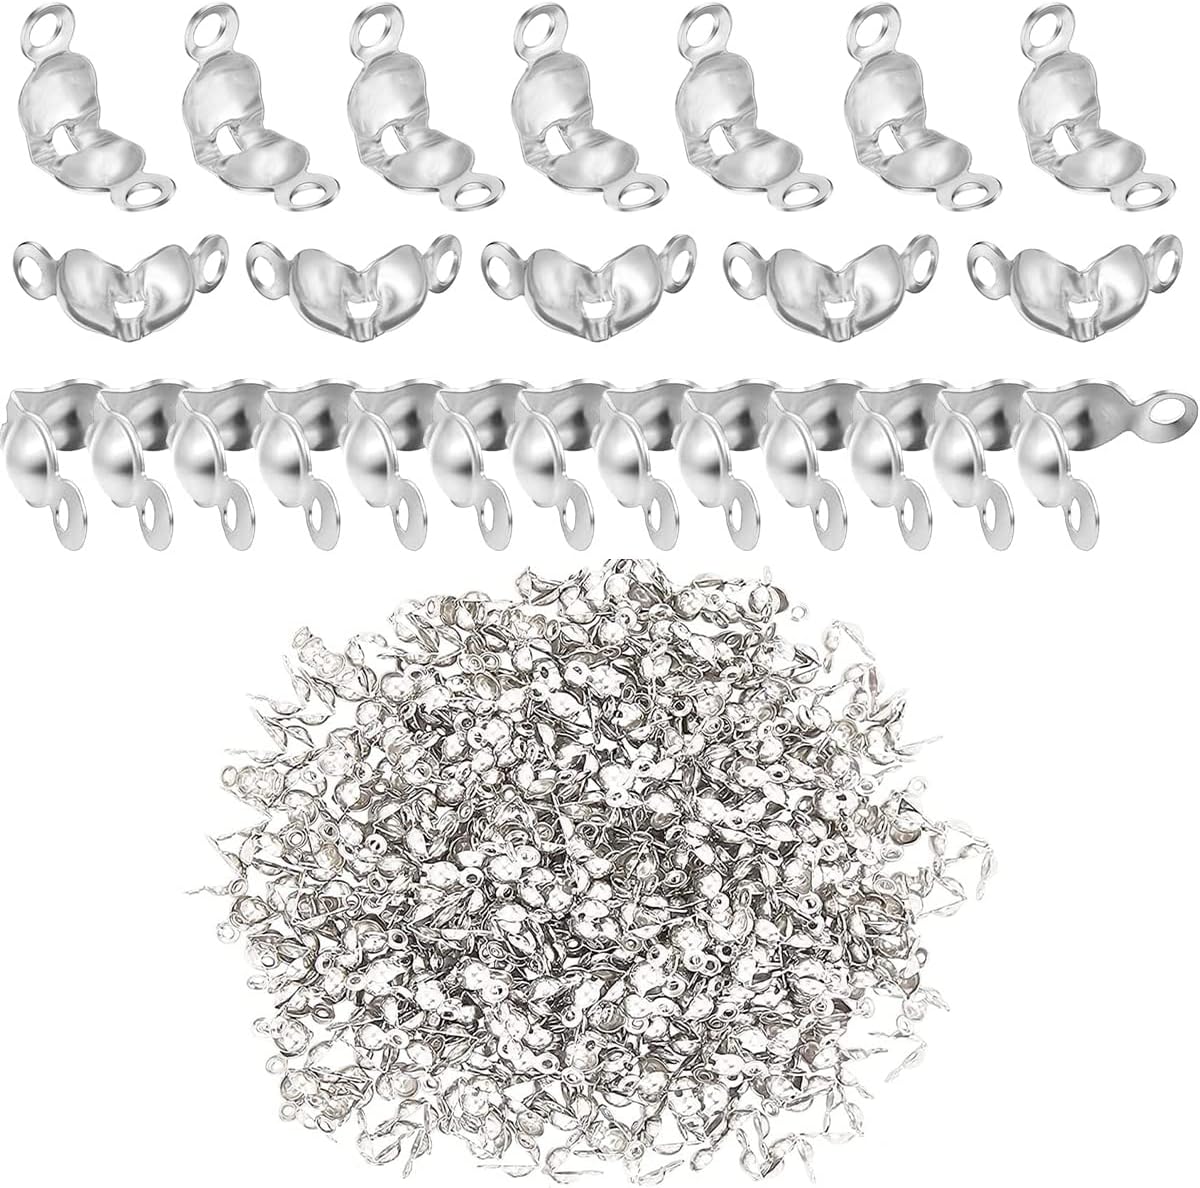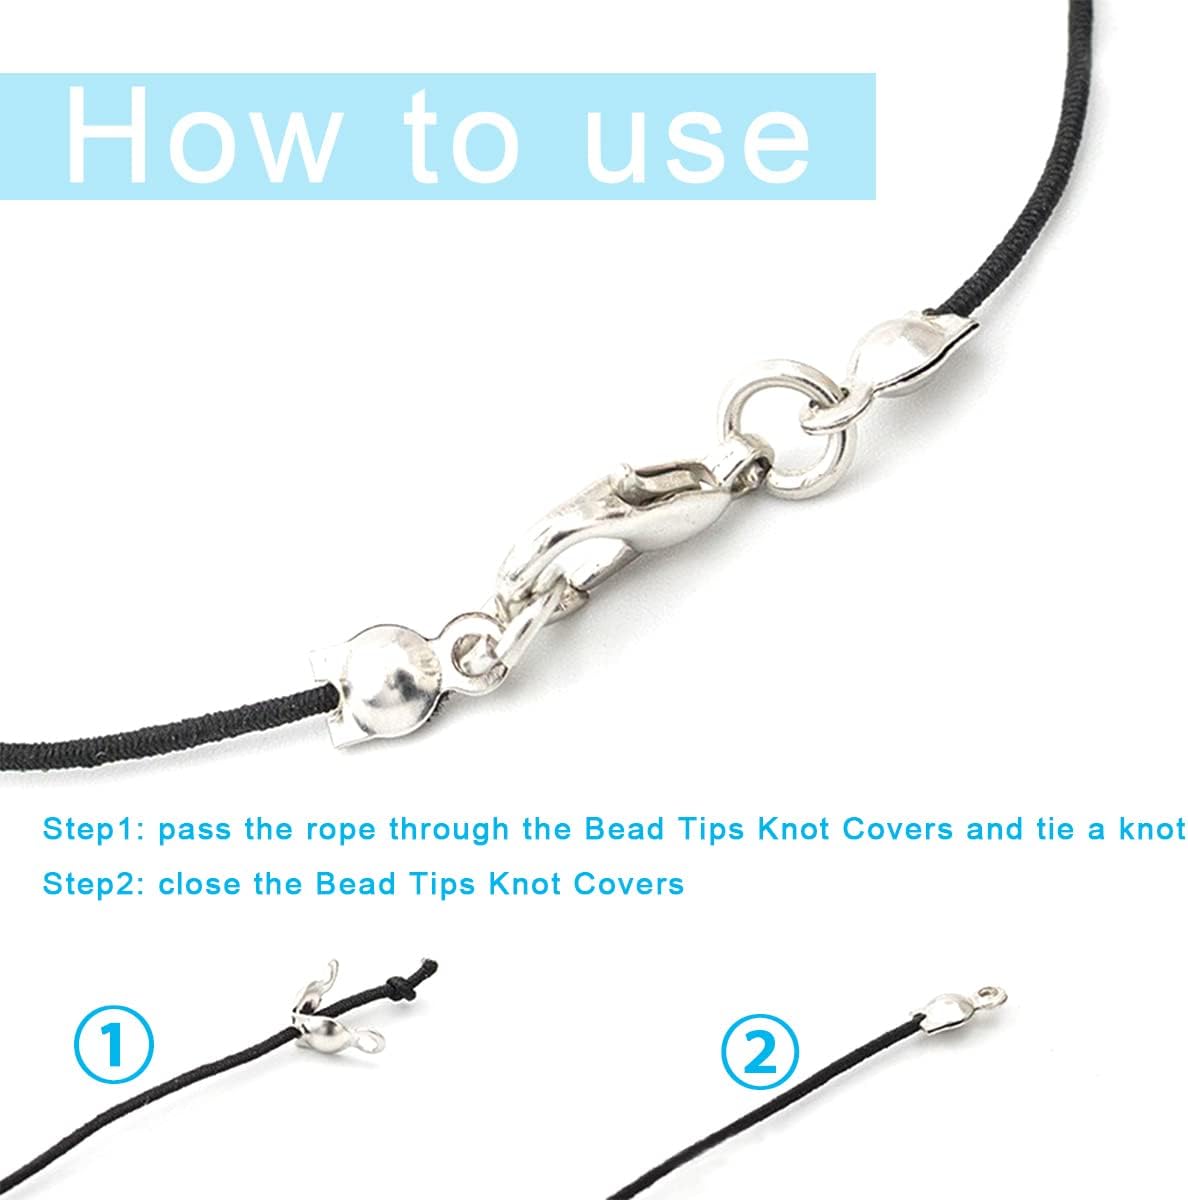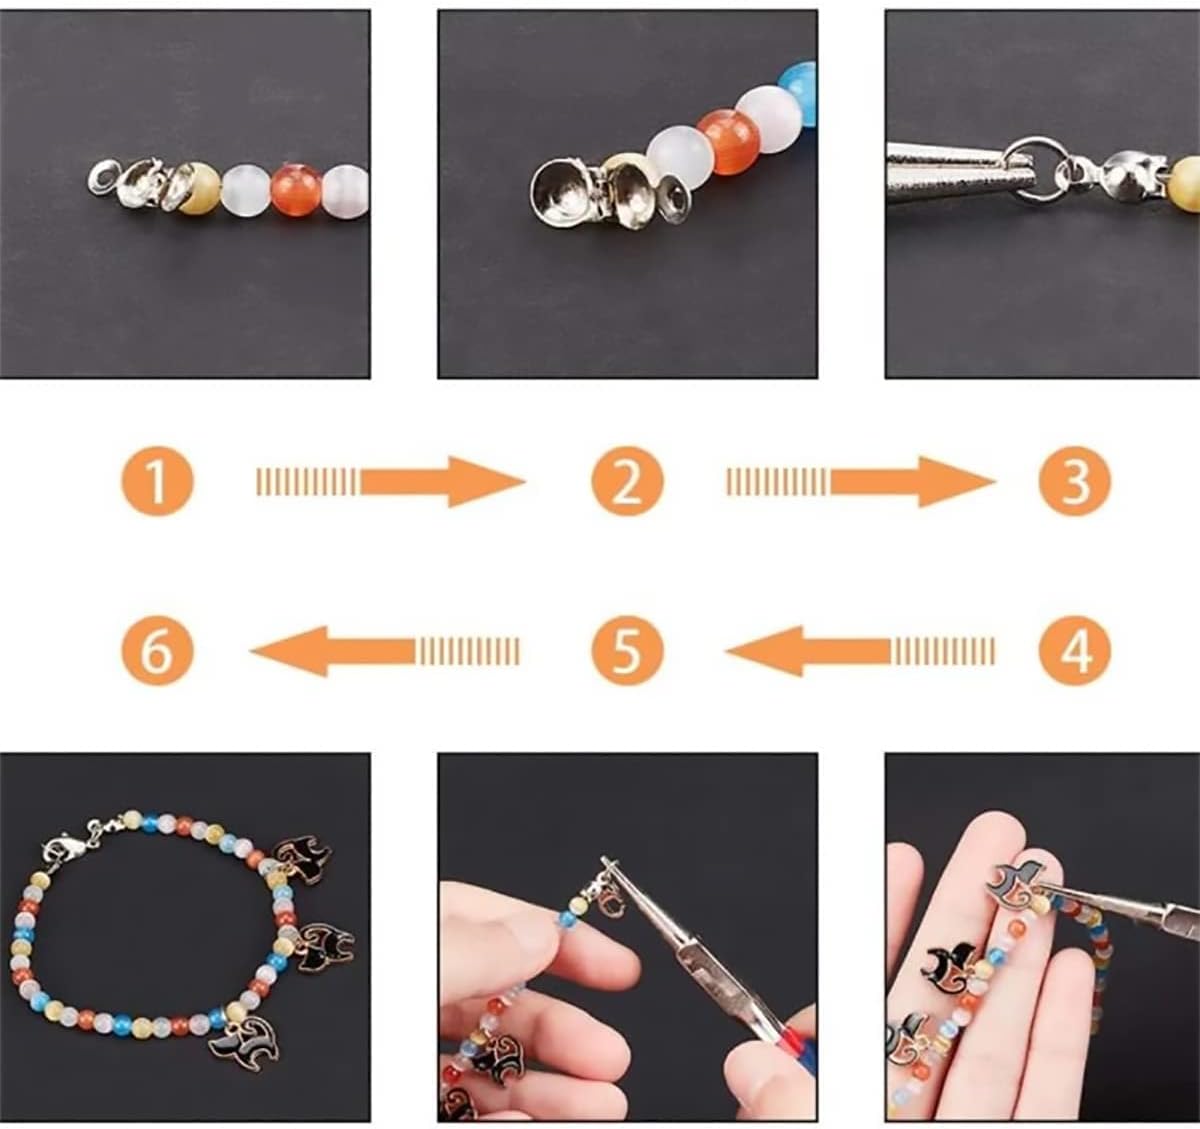
1500 Pieces Beads Tips Knot Covers Clamshell Crimp Tips Beads Set Calotte Ends Knot Covers Fold-Over Bead Covers for Jewelry Making DIY Bracelet Necklaces(Silver)
Category: Amazon Home
Bead tips knot covers are made of quality iron, can be used to cover the end knots of bracelets. Easy to use and ideal for many kind of handmade goods.  Size: Length: 8 mm/0.31inches Width: 4 mm/0.16 inches Diameter of the hole: 1.5 mm/0.06 inches  Quantity: 1500PCS  Suitable For: ropes with diameter less than 1mm/0.4inches  Color: Silver Note: Manual measurement, please allow slight errors on size.  To prevent chocking, please be careful when using.
Features: 🔮【What You Will Get】You will receive 1500 pieces of crimp beads in silver color. Abundant quantity can meet your different craft projects needs. | 🔮【High Quality】The bead tips knot cover is made of iron material, and processed with electroplating, high quality, durable and not easy to damage. | 🔮【Application】Usually the open bead tips knot covers are used to cover the end knots of bracelets, necklace, bag or other jewelry stuff. They are ideal for many kind of handmade goods. | 🔮【Size】About 8 mm/0.31 inches in length, 4 mm/0.16 inches in width, 1.5 mm/0.06 inches in diameter of the hole,suitable for ropes with diameter less than 1mm/0.4inches. | 🔮【Easy to use】: You only need to pass the rope through the open bead tips knot cover and each of open bead tips knot cover is equipped with 2 rings, you just need press them together with flat-nose pliers, the round bead tip can hide the knots or crimps to provide a sleek appearance, add the jewelry you want and finally get your own jewelry design.